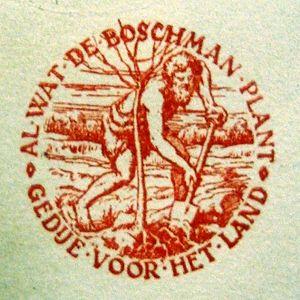
Marque de l'imprimeur-éditeur J. E. Buschmann installé à Anvers entre 1840 et 1978."